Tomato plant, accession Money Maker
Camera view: vertical (180 deg); turntable rotation: 120 degrees
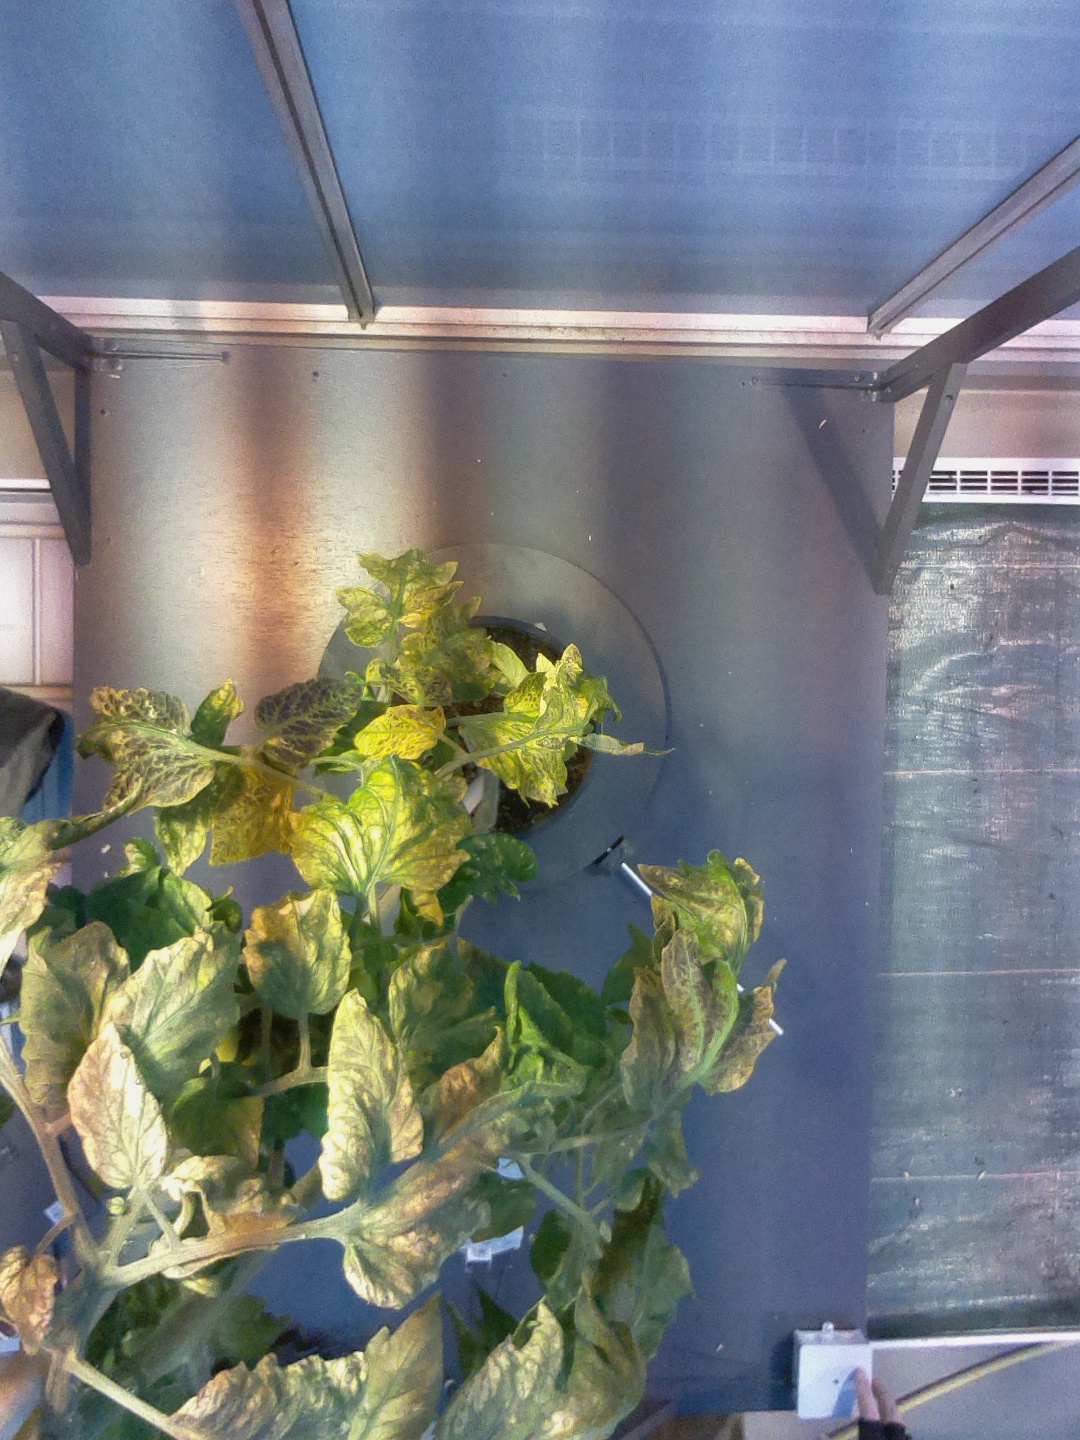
BBCH growth stage 77: 70%-80% of final fruit size